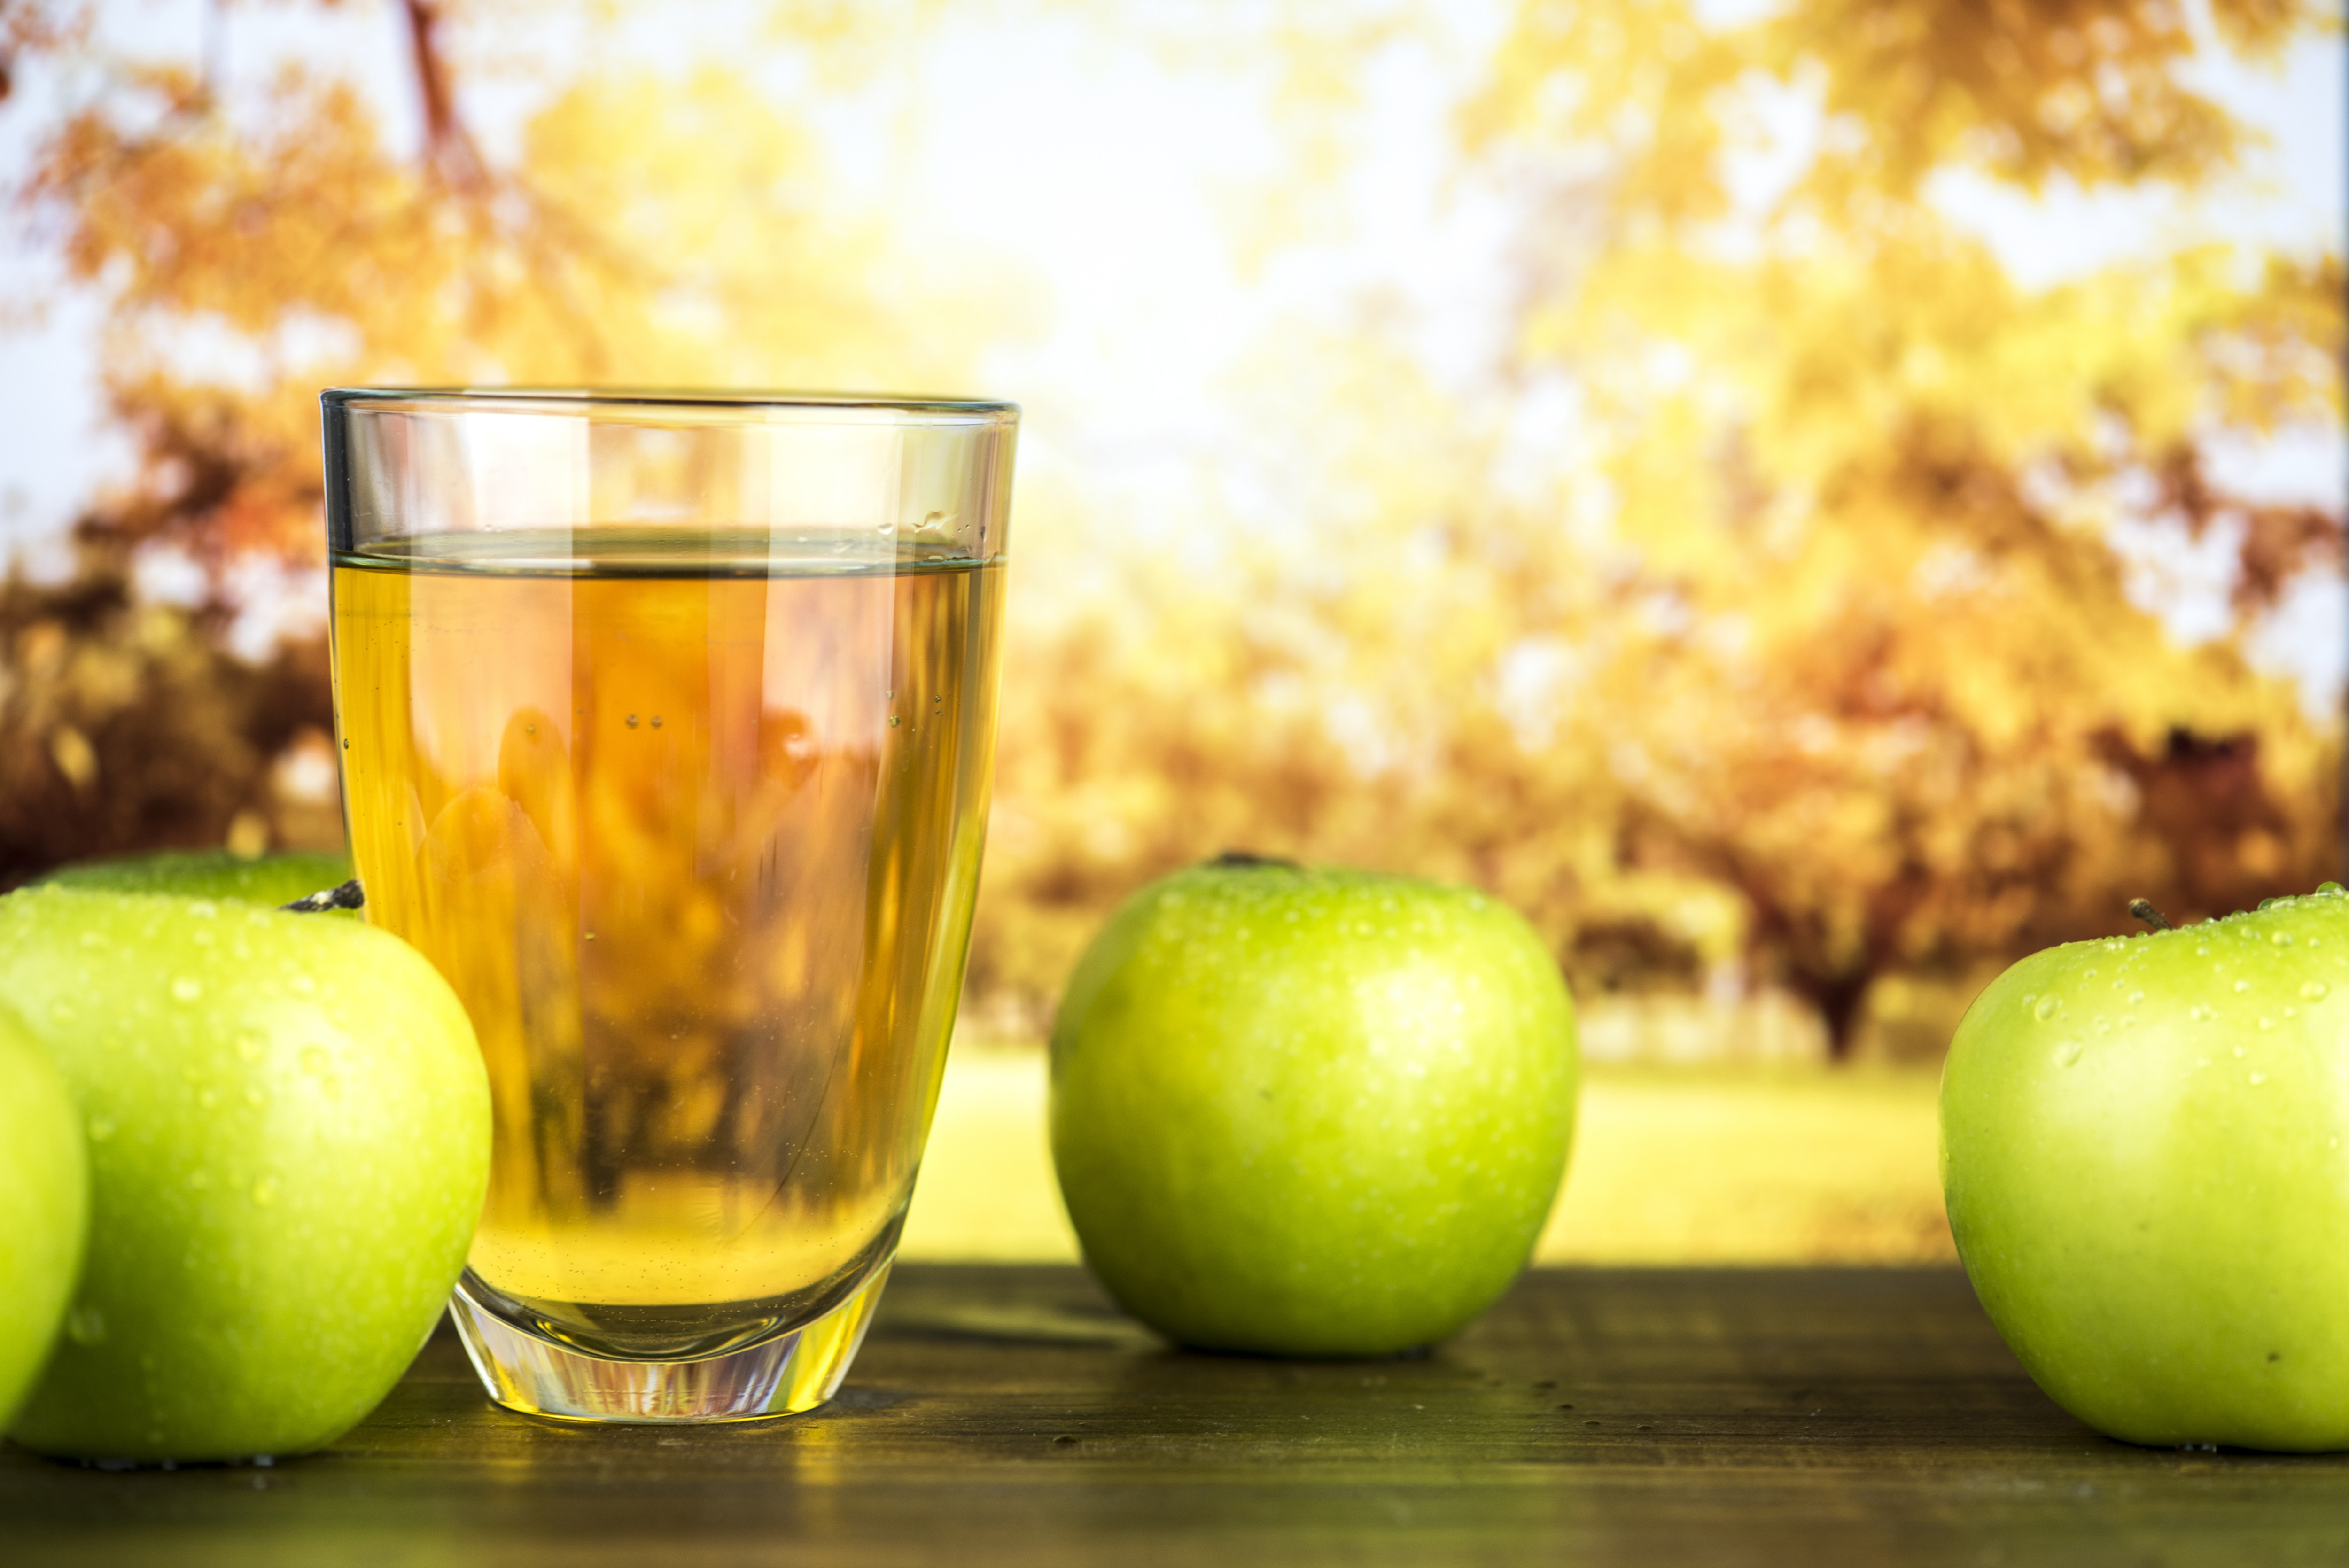
apple, apple cider, apple juice, beverage, closeup, food, food photography, fresh, freshness, fruit, green, green apple, harvest, health, healthy, healthy food, ingredient, juice, macro, natural, nature, nutrient, nutrition, organic, refreshing, refreshment, sour, tasty, vitamin, wellbeing, wellness, Apple cider vinegar, natural foods, liqueur, non alcoholic beverage, drink, plant, key lime, still life photography, distilled beverage, granny smith, cider, lime, produce, still life, malus